Jesse L. Brown

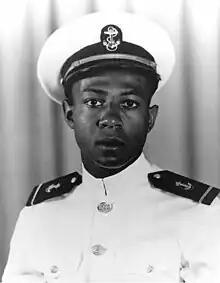
Brown in 1948

Jesse LeRoy Brown (October 13, 1926 – December 4, 1950) was a United States Navy officer. He was the first African-American aviator to complete the United States Navy's basic flight training program (though not the first African-American Navy aviator), the first African-American naval officer killed in the Korean War, and a recipient of the Distinguished Flying Cross.